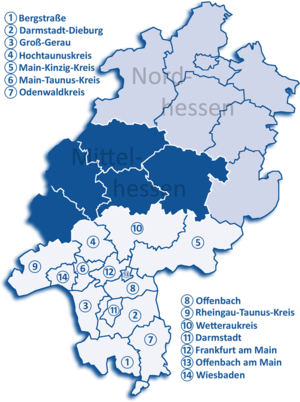
Le district de Darmstadt est une des trois circonscriptions allemandes du land de Hesse. Son chef-lieu est Darmstadt. Le district correspond à la région de l'Hesse du sud.
La Hesse est l'un des seize Länder composant l'Allemagne.